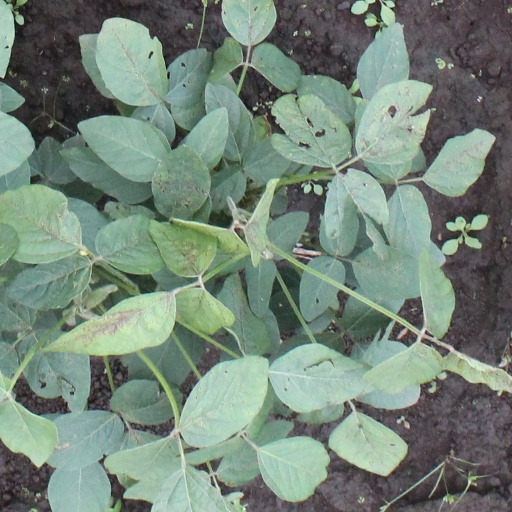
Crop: soybean